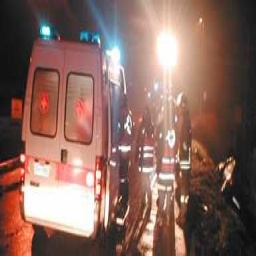
Label: ambulance